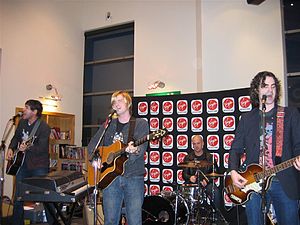
The Afters
The Afters
The Afters er et kristent rockband fra Dallas i Texas, der blev dannet af forsanger Josh Heavens og guitarist Mat Foqua. De var kollegaer på en lokal Starbucks, hvor de bl.a. spillede for butikkens kunder. Gruppen blev udvidet til fire, og i 2000 udgav de en EP med seks sange. The Afters har leveret musik til TV-serier på bl.a. MTV og den amerikanske TV-station ABC. De vandt i 2006 en Dove Award som “New Artist of the Year” og blev i 2009 belønnet med endnu en Dove statuette, da albummet Never Going Back To Ok fik titlen “Rock/Contemporary Album of the Year”.